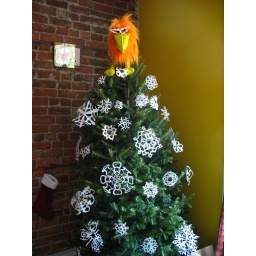
featuring Squeaky bird (with paper secretary glasses) and snowflakes made by my creative friends